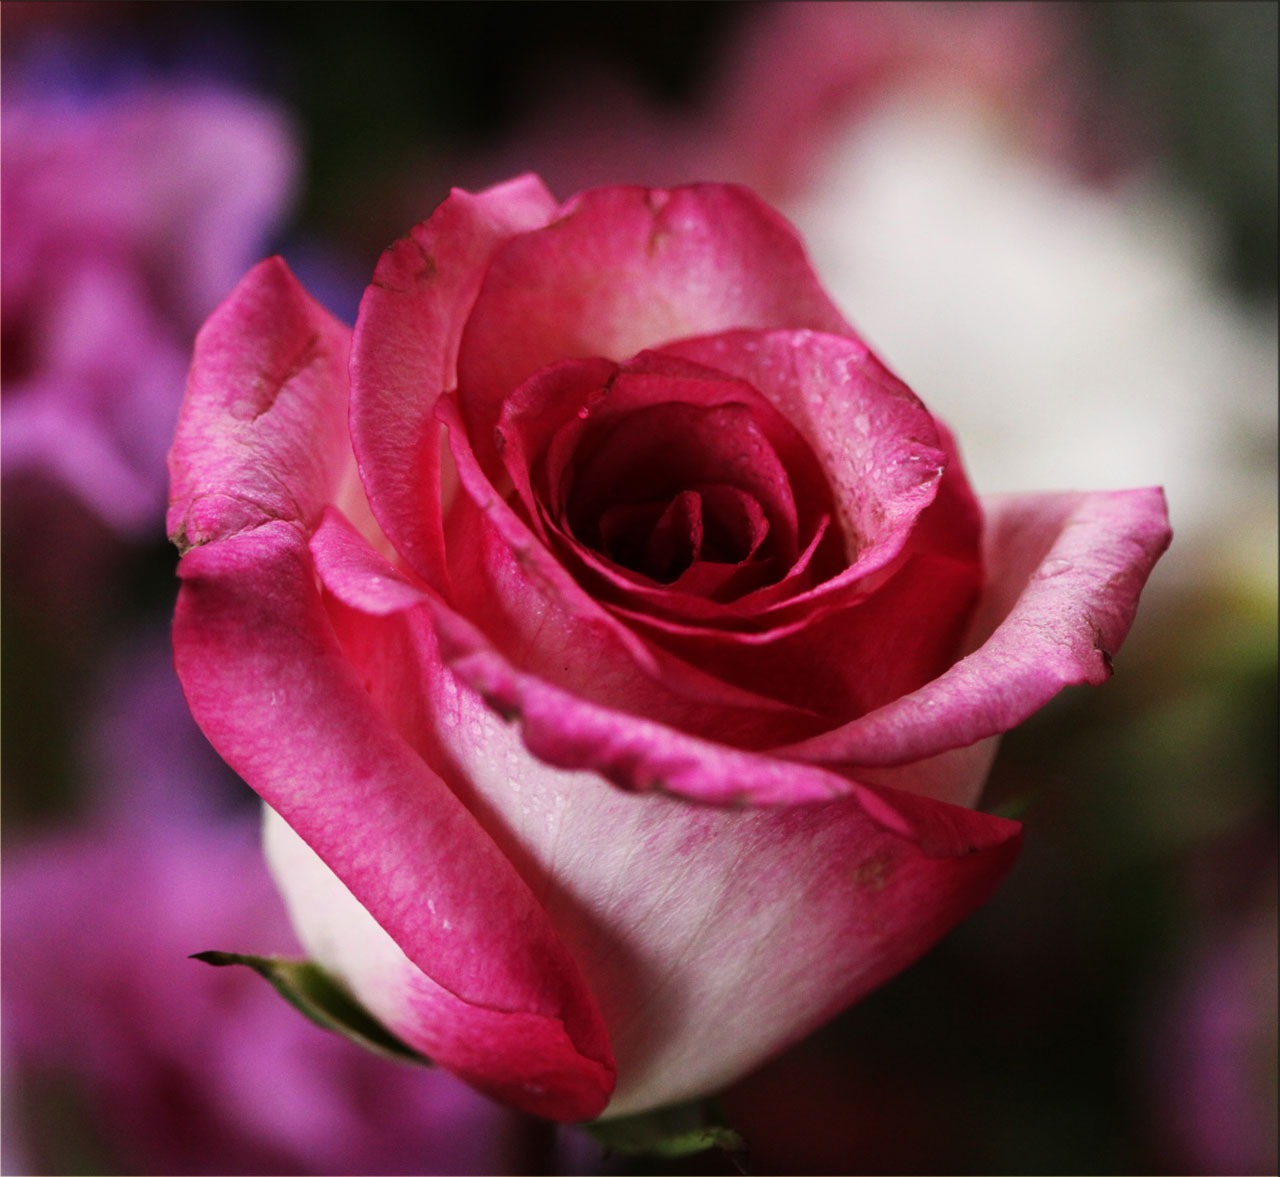
blossom, plant, photography, flower, petal, love, rose, red, romance, romantic, pink, flora, close up, pink rose, floribunda, macro photography, flowering plant, garden roses, rose family, plant stem, land plant, rose order